Bassar Prefecture

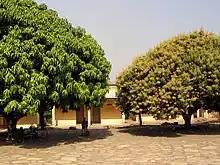
Bassar Prefecture

Bassar Prefecture is one of the prefectures of Togo and is located in Kara Region in Togo. The cantons (or subdivisions) of Bassar include Bassar, Kabou, Bitchabé, Dimouri, Sanda-Kagbanda, Bangéli, Baghan, Sanda-Afowou, Manga, and Kalanga. At the time of the 2022 census, it had a population of 152,065 people.